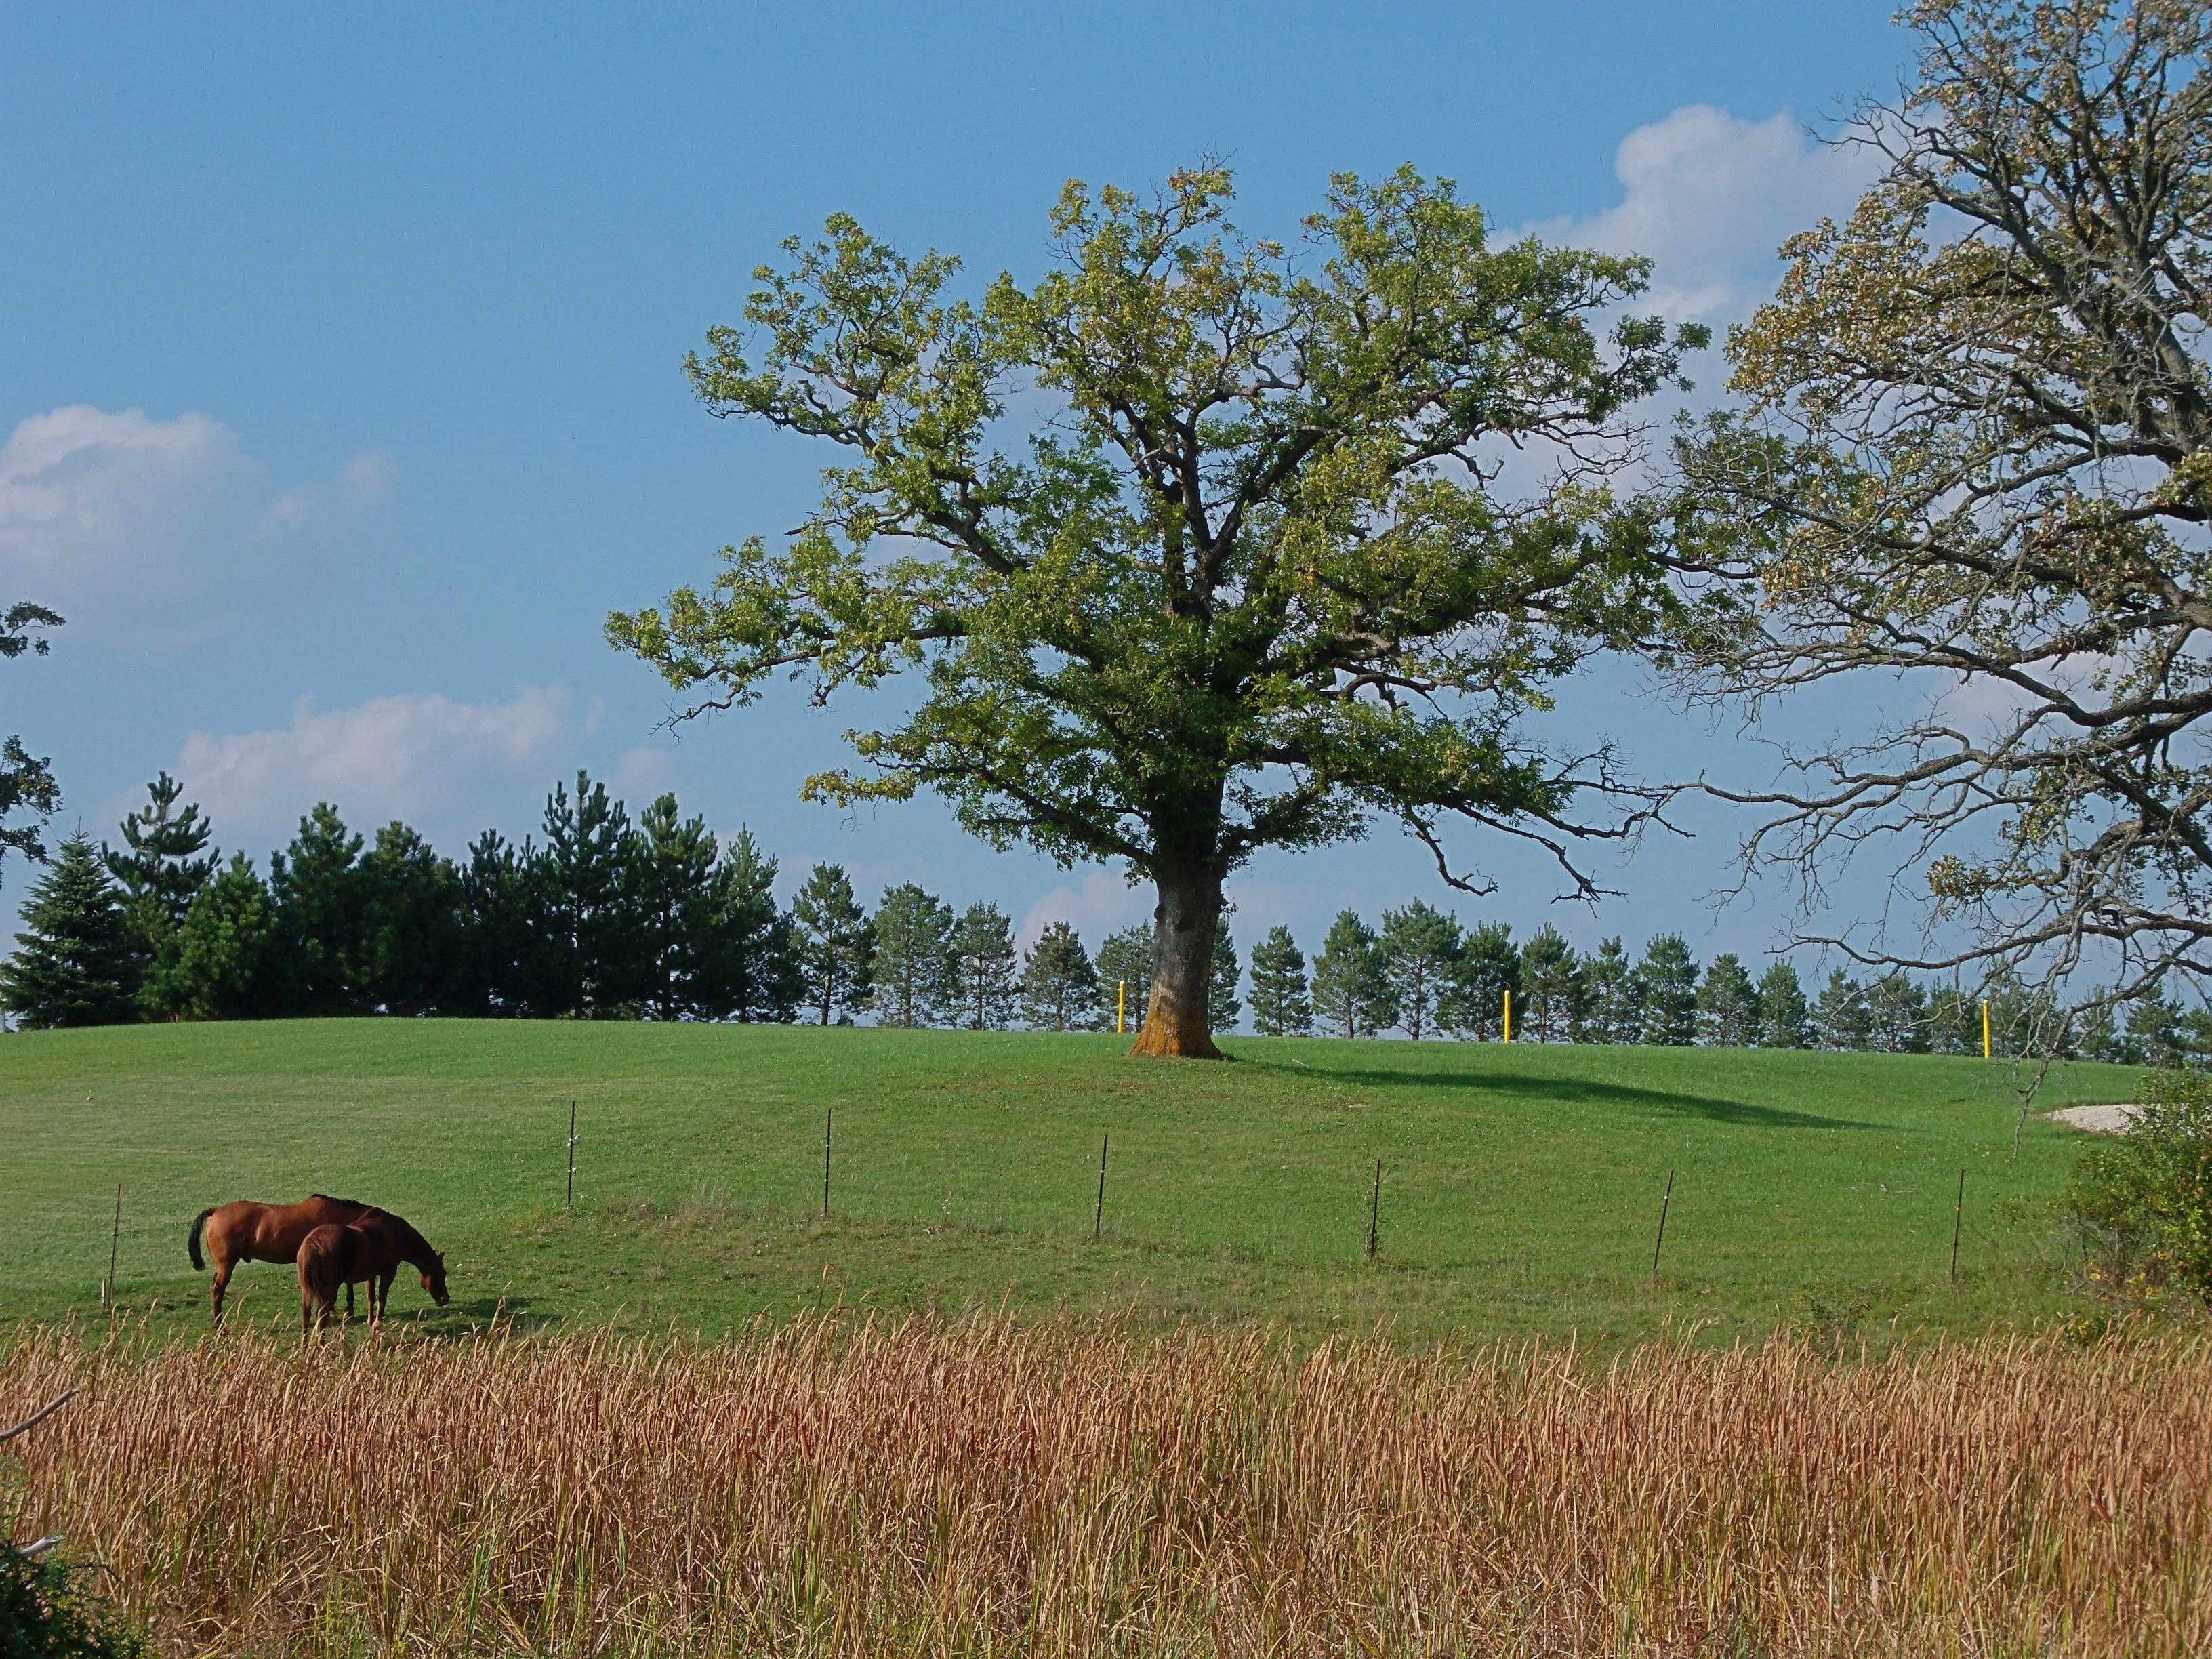
landscape, tree, nature, grass, plant, field, farm, meadow, prairie, hill, flower, rural, pasture, grazing, agriculture, savanna, plain, horses, farms, grassland, habitat, ecosystem, racinecounty, doverwisconsin, rural area, natural environment, woody plant